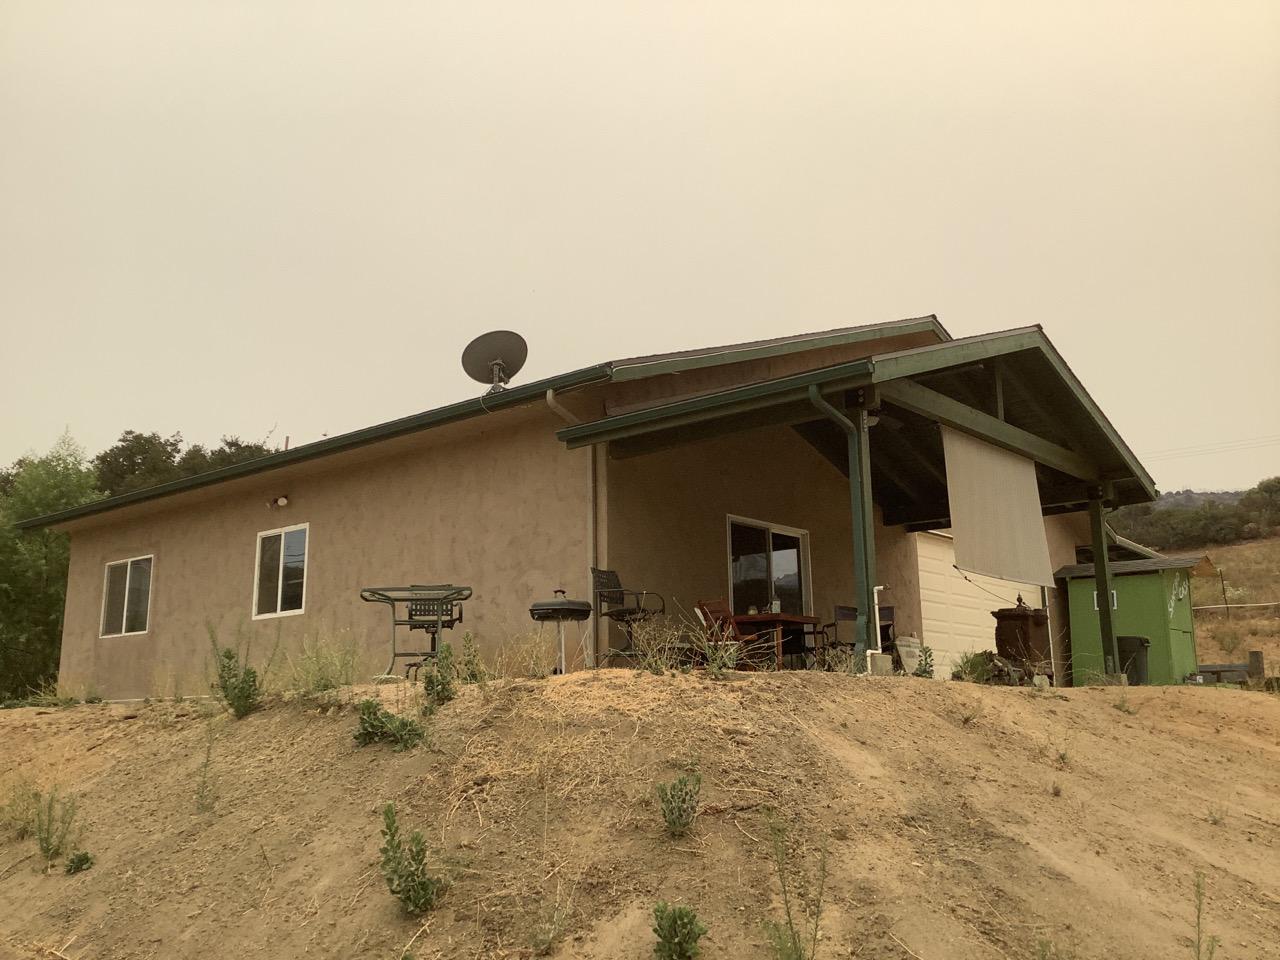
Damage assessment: no_damage